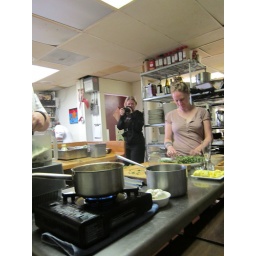
View from our seats in the kitchen